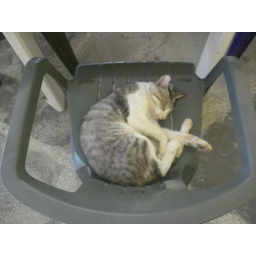
A cat curled up in the chair at Mercedes Restaurant.